Kyselka Spa

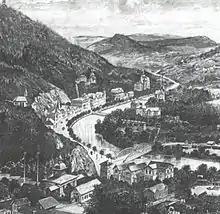
View of the Kyselka Spa/Bad Giesshübl in 1902

The Kyselka Spa, older name Kysibl, is a complex of former public baths in the village of Kyselka in the vicinity of Karlovy Vary in the Czech Republic.